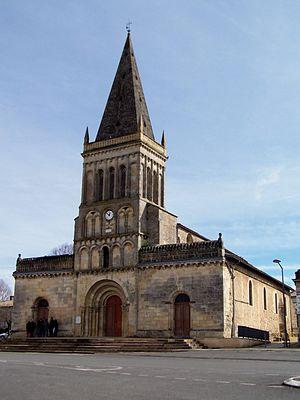
Église Saint-Pierre d'Ambarès-et-Lagrave (Gironde, France)
Ambarès-et-Lagrave est une commune du Sud-Ouest de la France, située dans le département de la Gironde, en région Nouvelle-Aquitaine.